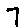
Label: 7